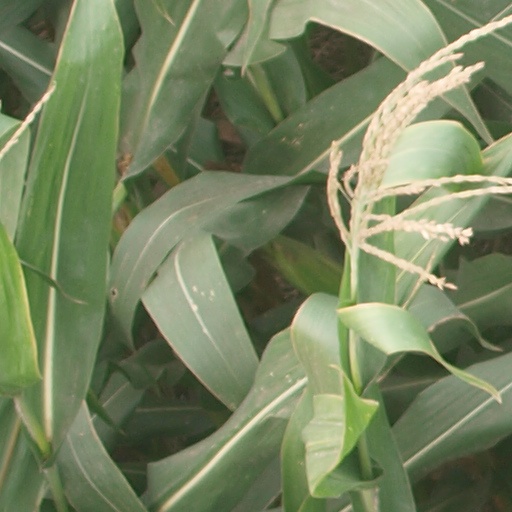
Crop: maize; corn